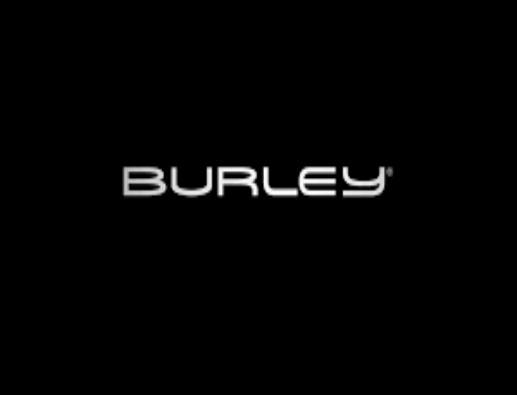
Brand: burley design
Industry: Others